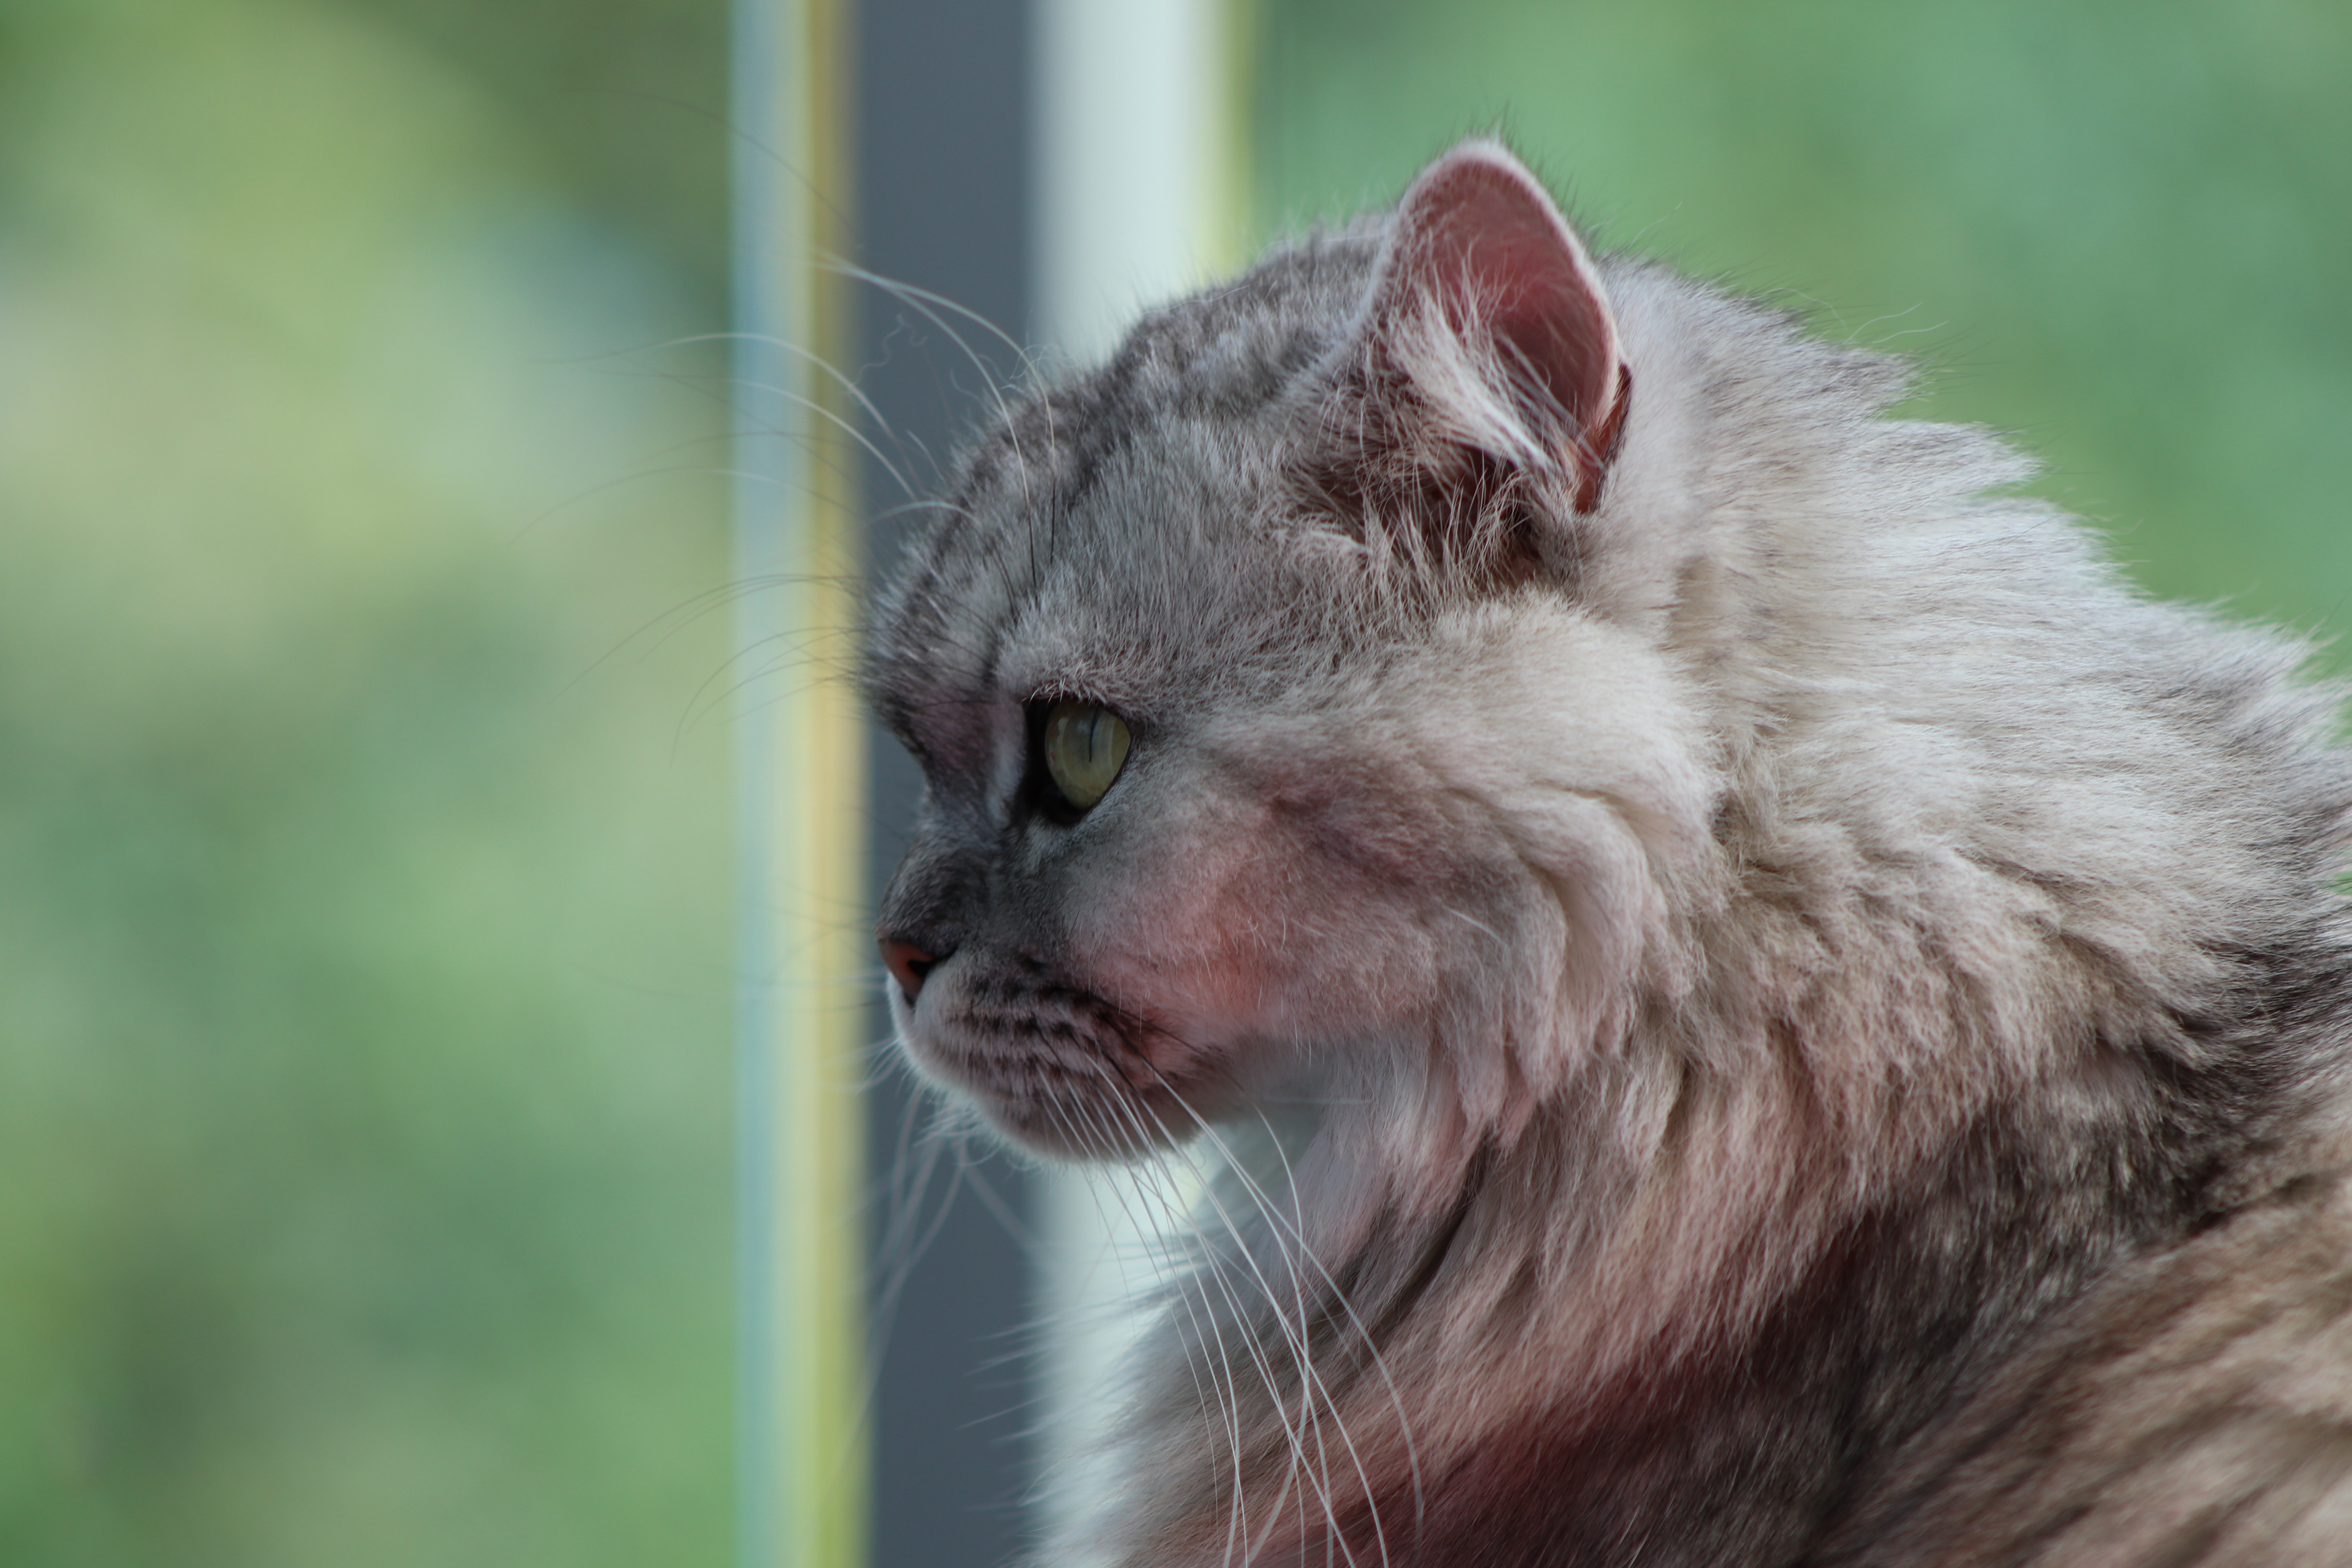
cat, mammal, vertebrate, whiskers, felidae, small to medium sized cats, snout, carnivore, close up, nebelung, british semi longhair, eye, siberian, wildlife, wild cat, fur, tabby cat, british longhair, asian, domestic short haired cat, ear